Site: brandenburg
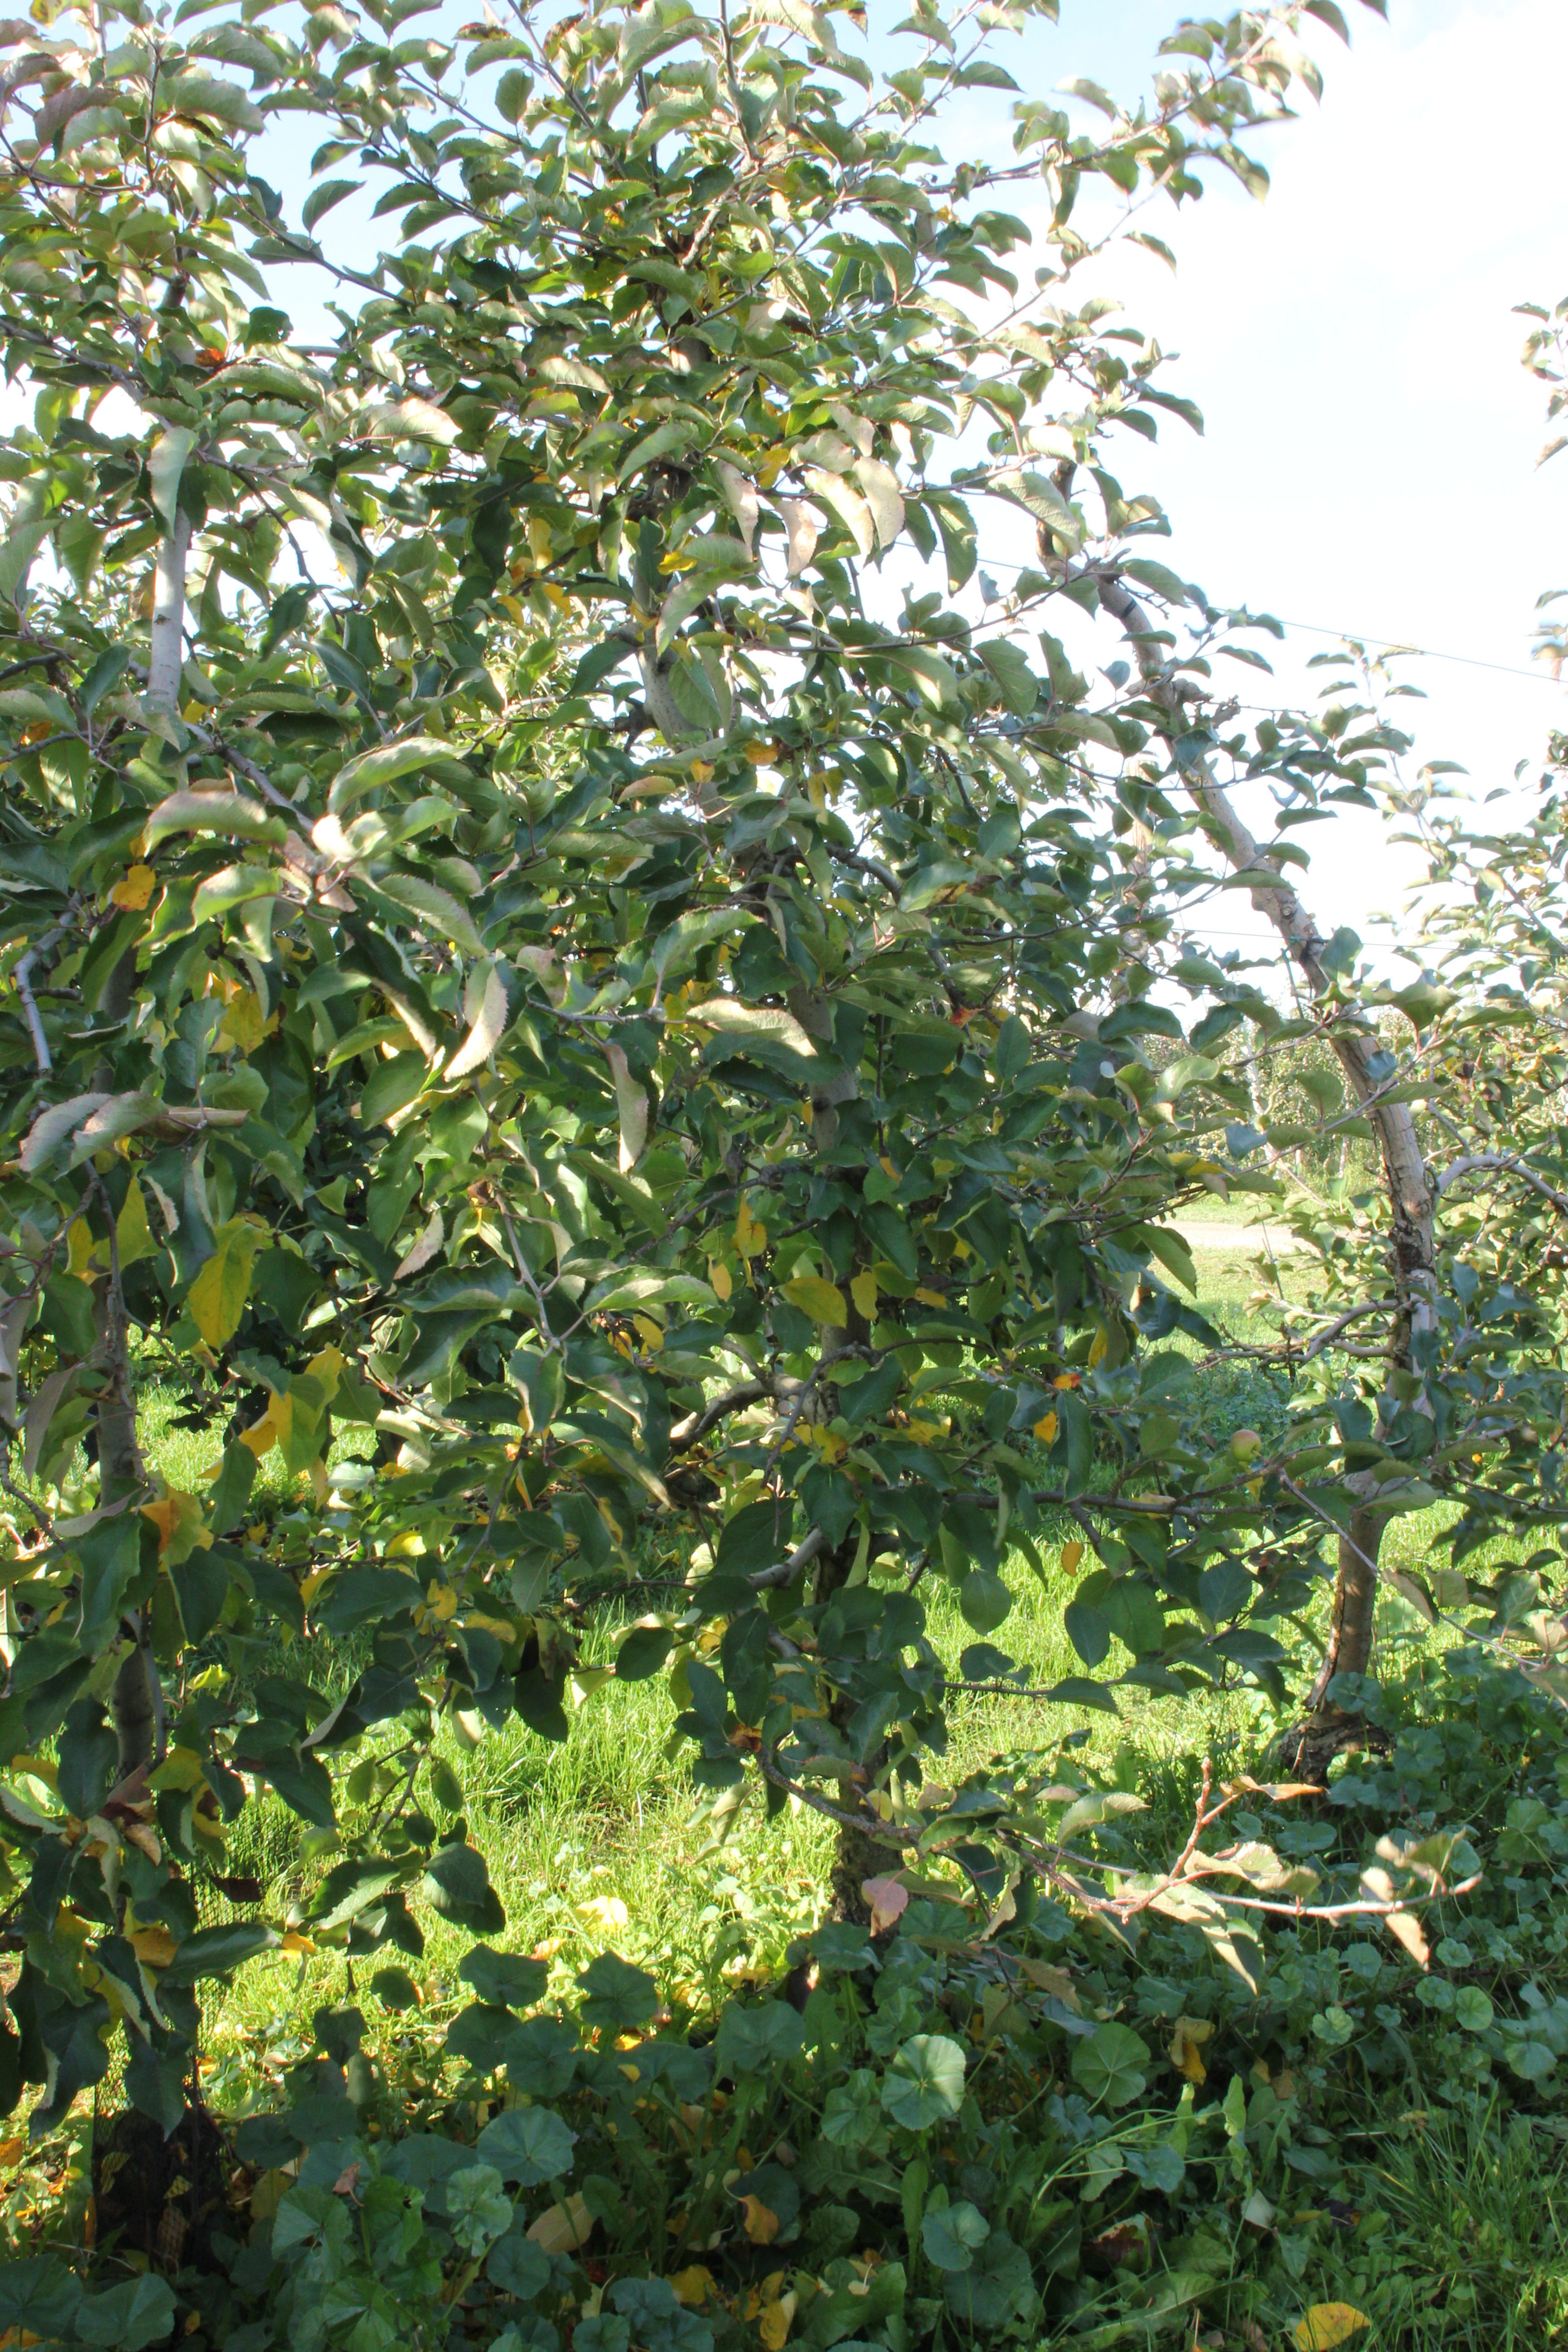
Growth stage (BBCH 91): Senescence, beginning of dormancy